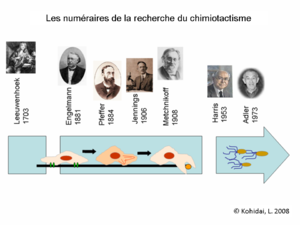
La chimiotaxie, l'un des types de taxies, est le phénomène par lequel des cellules corporelles, des spermatozoïdes, le tube pollinique d'un grain de pollen, ou des bactéries, ou d'autres organismes uni-, ou pluricellulaires, se dirigent ou dirigent leurs mouvements en fonction de certaines espèces chimiques présentes dans l’environnement.